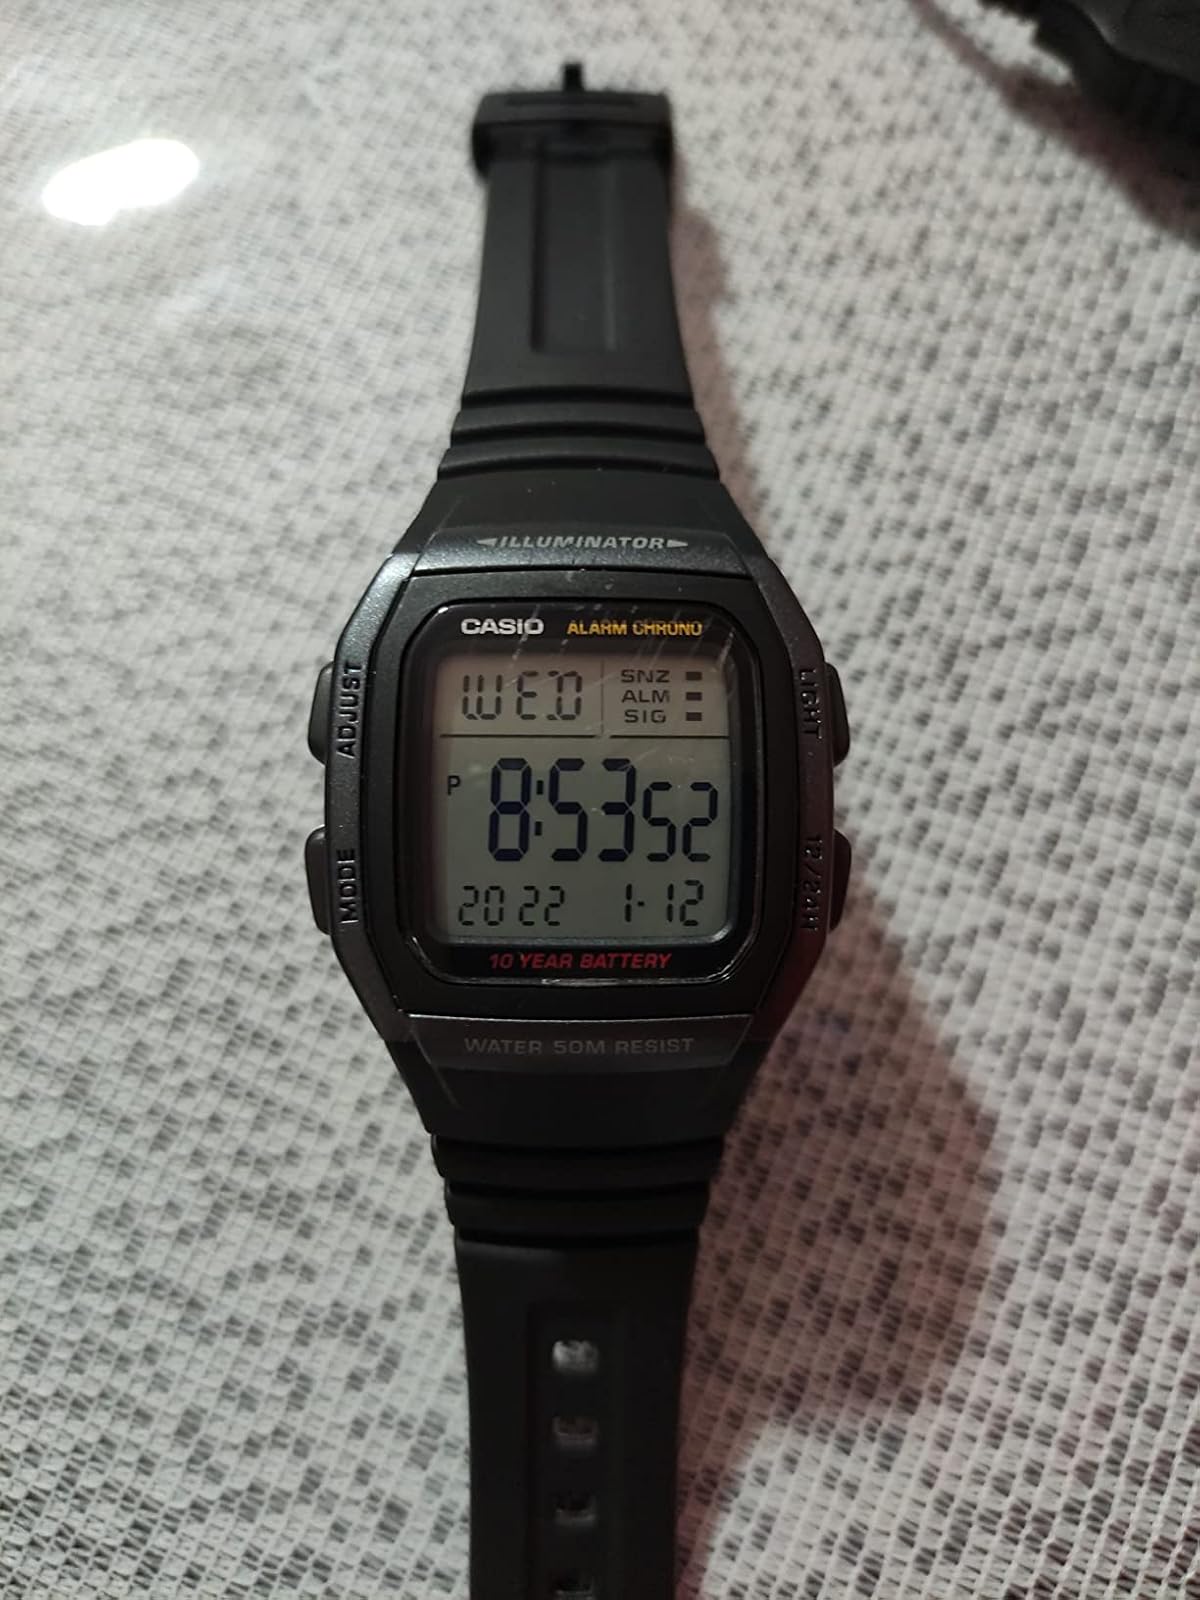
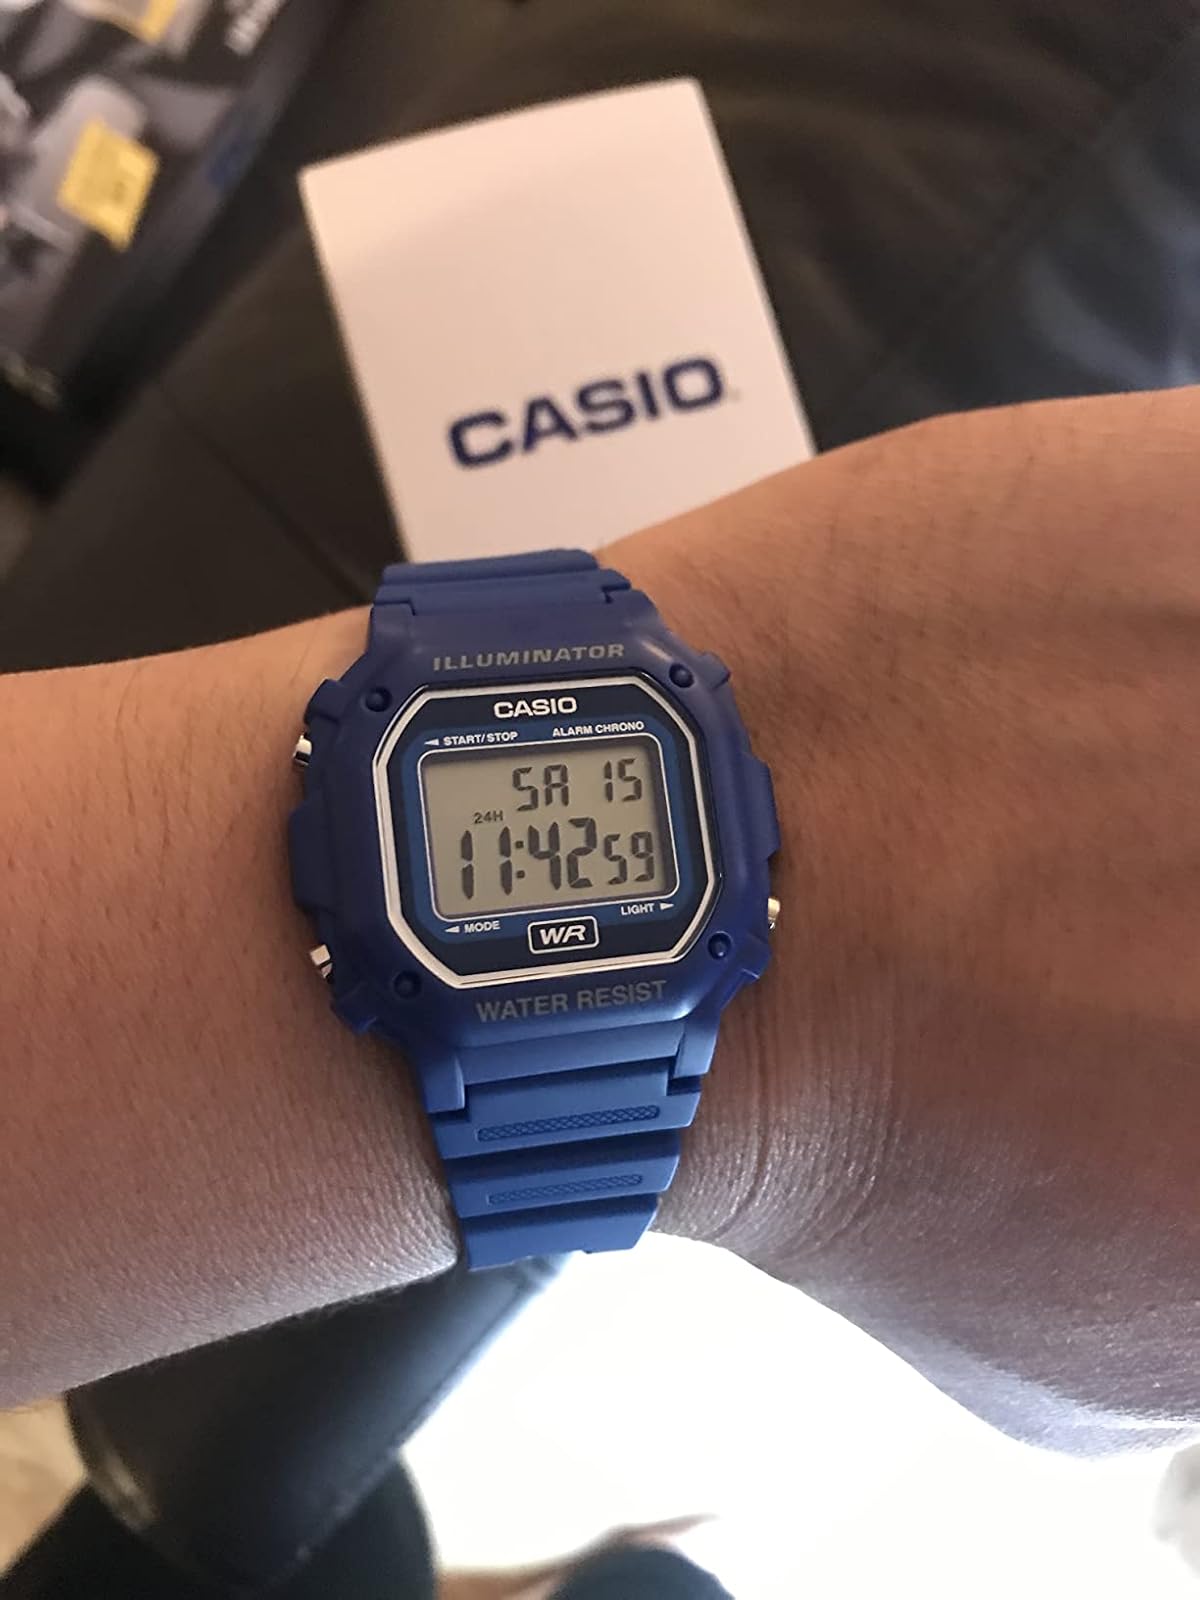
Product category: accessories_watch
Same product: no